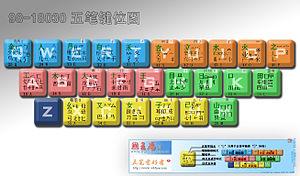
Wubizixing, est une méthode informatique de saisie du chinois simplifié, le diminutif de cette méthode est wubi.